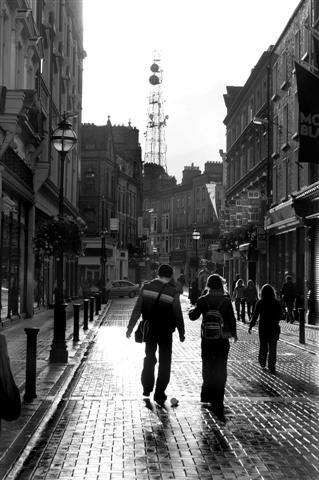
Weather: rain or strom